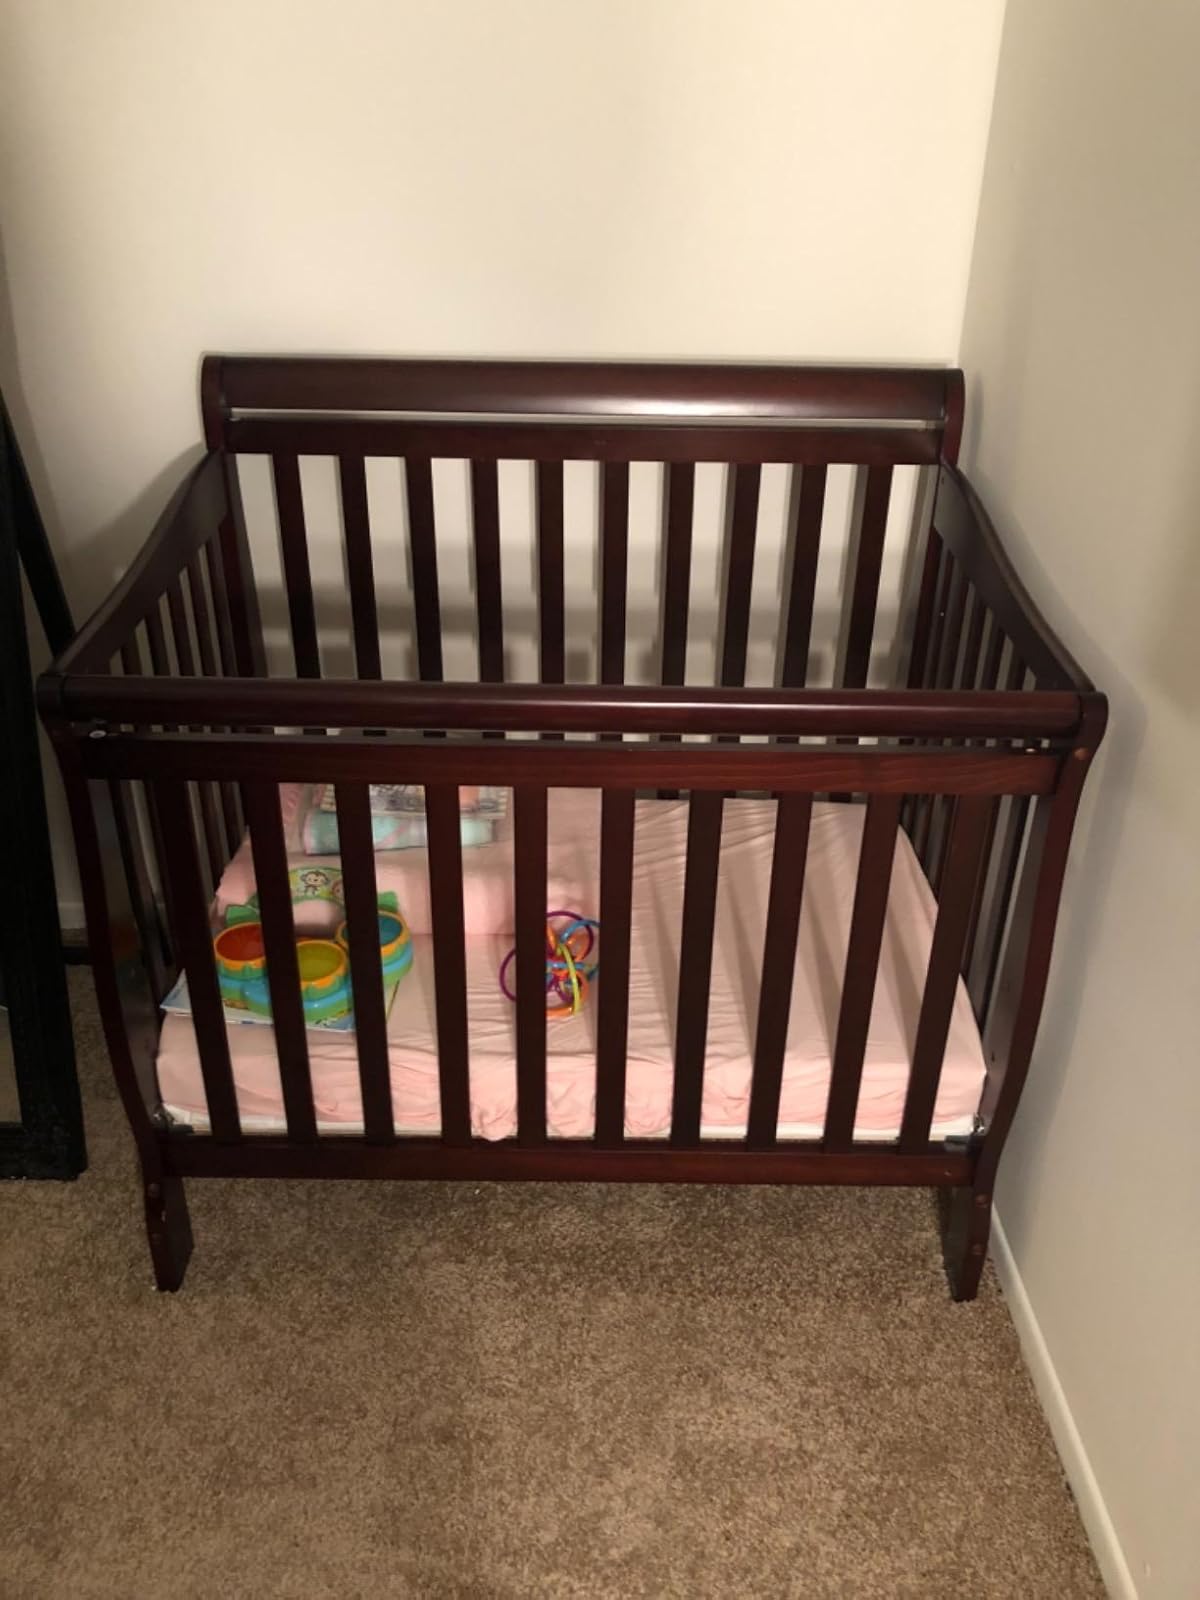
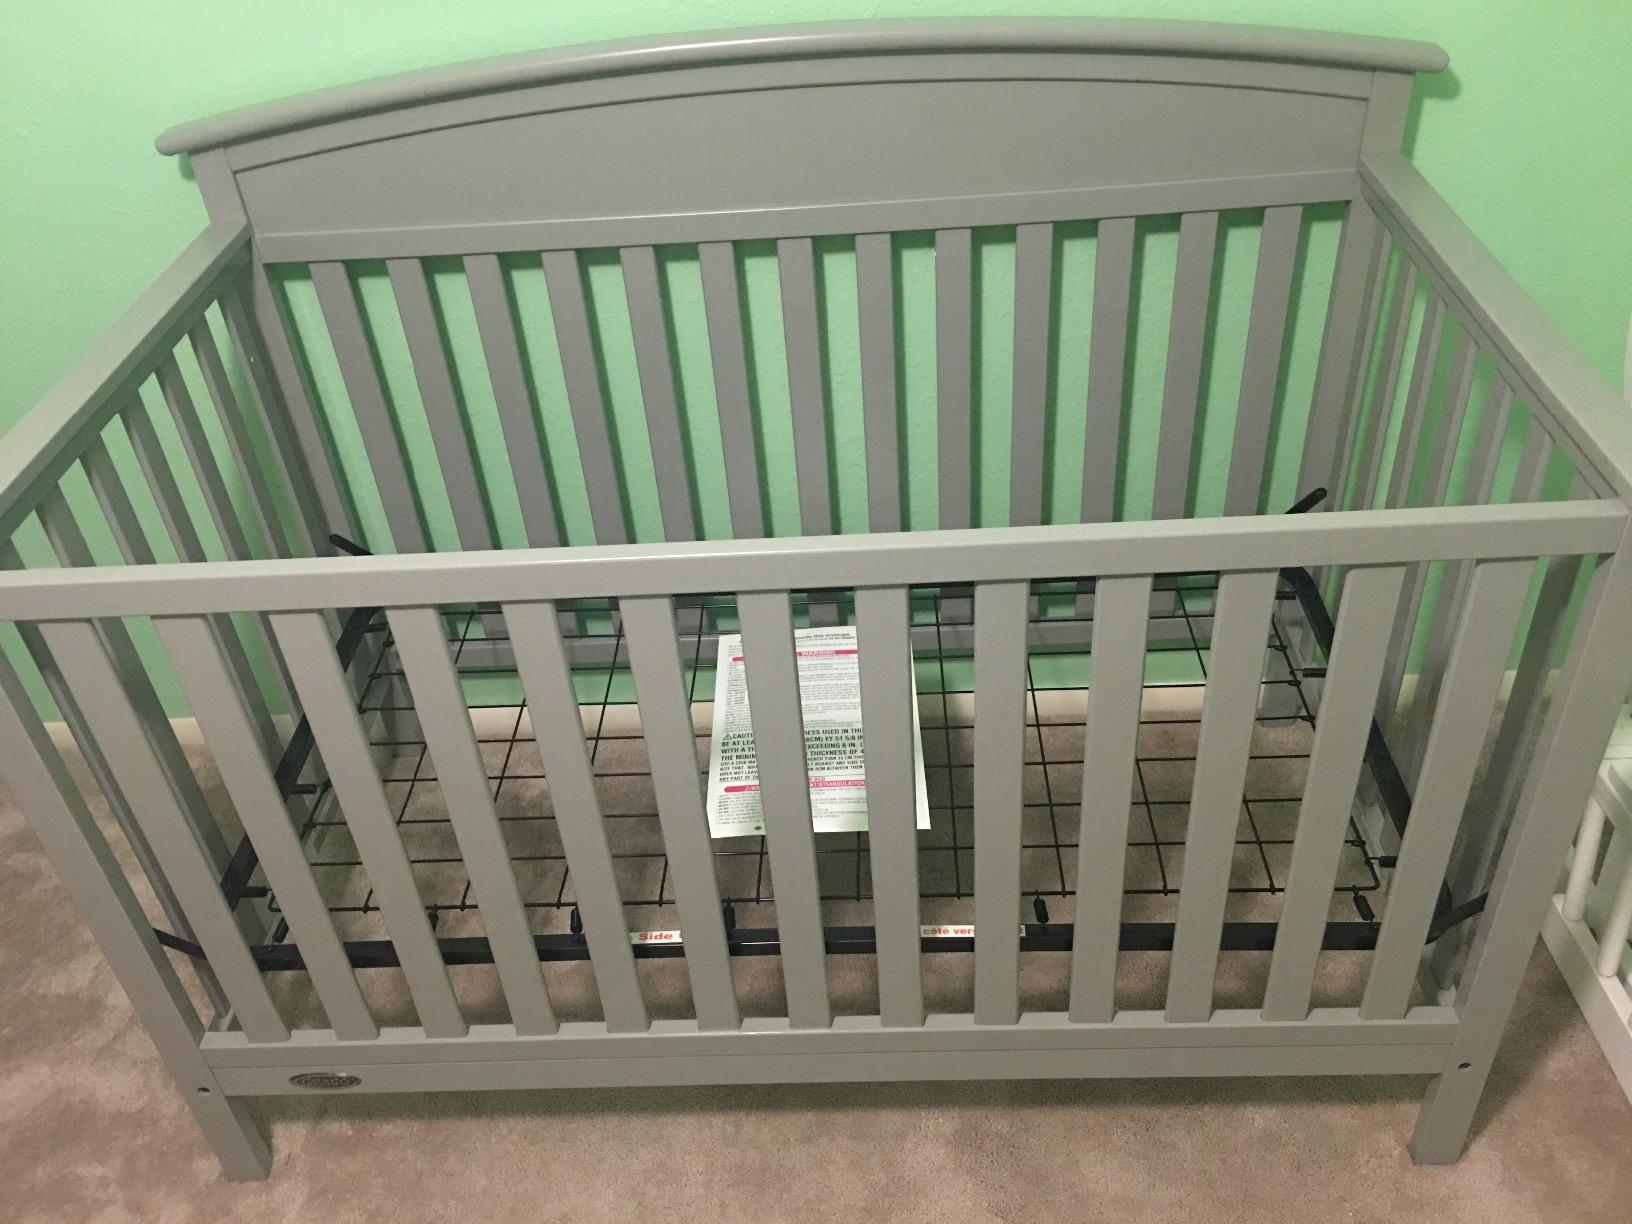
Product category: products_crib
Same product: no